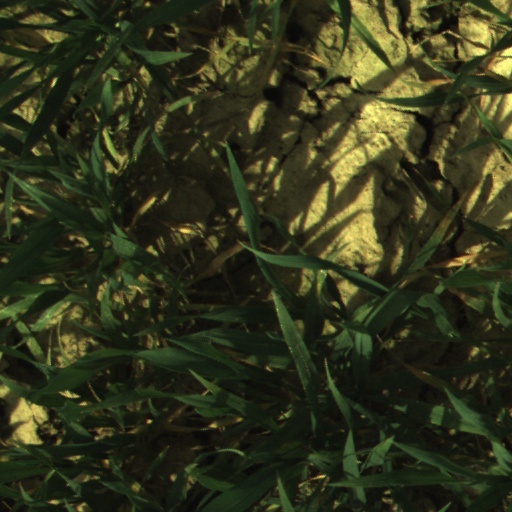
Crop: wheat